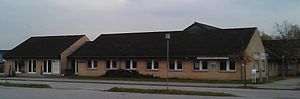
Gistrup Posthus
Gistrup Posthus lå i den venstre del af bygningen. Mens der var posthus var der vinduer på samme måde som det ses i bygningens højre del.
Gistrup Posthus fandtes i bygningens venstre (østlige) del
Gistrup Posthus eller Gistrup Distributionscenter var indtil 2012 et postdistributionscenter i Gistrup. Tidligere var det også et posthus. Alt postomdeling i 9260 Gistrup foregik tidligere med udgangspunkt fra Gistrup Posthus, men nu bliver den udelt fra Rustenborg i det centrale Aalborg. Et fald i forretningsomfanget medførte da, at der ikke længere var basis for at videreføre en selvstændig postekspedition, og funktionen overgik herefter til først købmanden Midtkøb og senere Superbrugsen i byen.